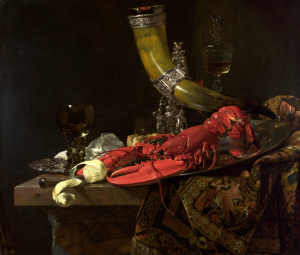
Le Musée imaginaire de Michel Butor est un ouvrage de Michel Butor paru en octobre 2015 chez Flammarion et dans lequel il décrit et analyse 105 peintures occidentales constituant son musée imaginaire. Cette liste ne retient qu'une œuvre par artiste.
Nature morte avec la corne à boire de la corporation des archers de Saint-Sébastien, un homard et des verres est un tableau réalisé par le peintre néerlandais Willem Kalf vers 1653. Cette huile sur toile est une nature morte comprenant principalement un homard, une corne à boire, des verres et un citron pelé. Elle est conservée à la National Gallery, à Londres.